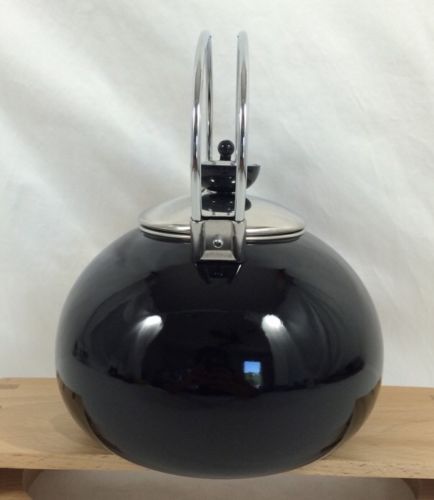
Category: kettle